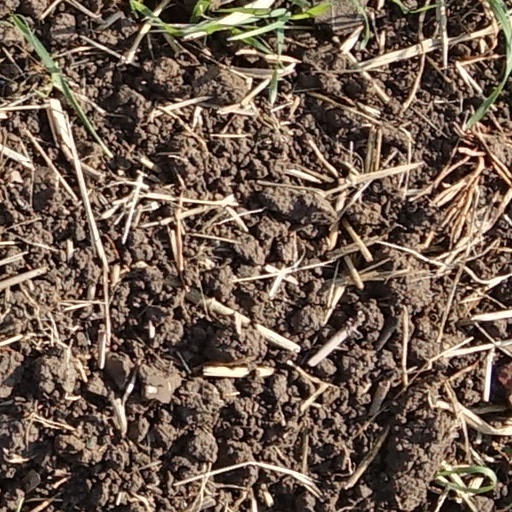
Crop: wheat